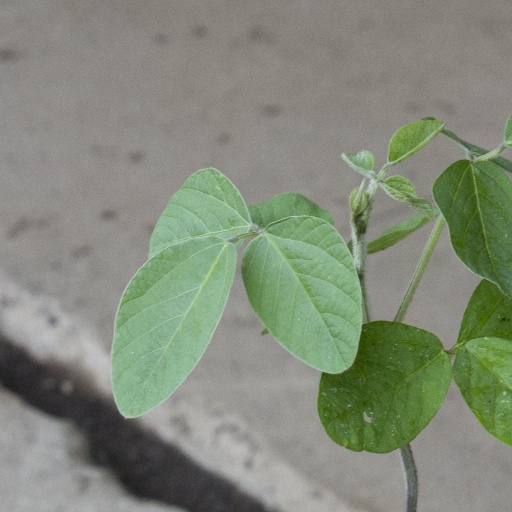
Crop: soybean